Tong'an, Xiamen

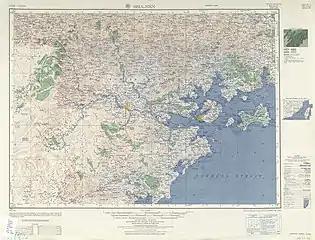
Map including Tong'an (labeled as T’UNG-AN ) area (1954)

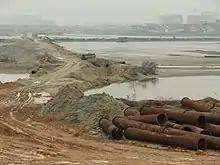
Land reclamation in progress in Bingzhou (丙州) Peninsula (formerly, island) of the Dongzui Bay

Tong'an District is almost coterminous with the basin of the Xixi River ("Western Stream"), the largest river of Xiamen City.